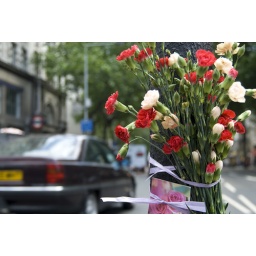
Roadside flower tribute attached to post to honour young woman killed in road traffic accident, in Holborn, central London, England, London, England